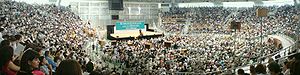
Jehovas Vidners Områdestævne / Kilder
Panoramabillede af et stævne i "Palais de Sport" i Thessaloniki.
Jehovas Vidners Områdestævne, eller Regionalstævne, afholdes hvert år i sommermånederne. Det er en international begivenhed og stævnerne har samme indhold, uanset hvor på kloden de bliver afholdt.